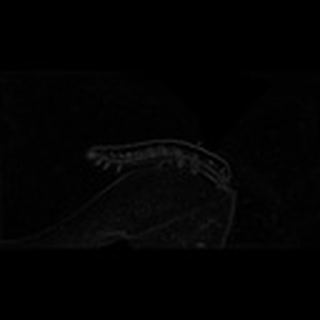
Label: cotton_army_worm